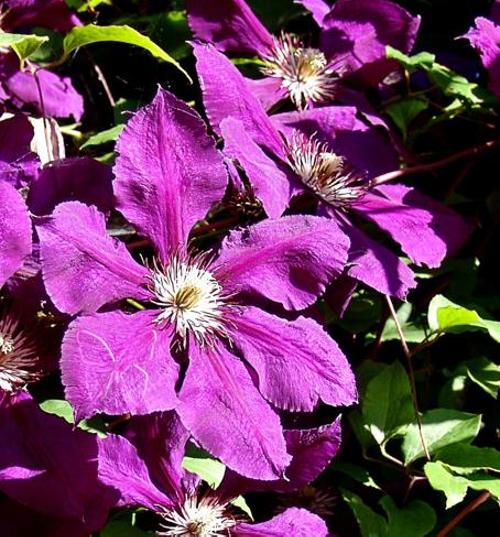
Label: clematis